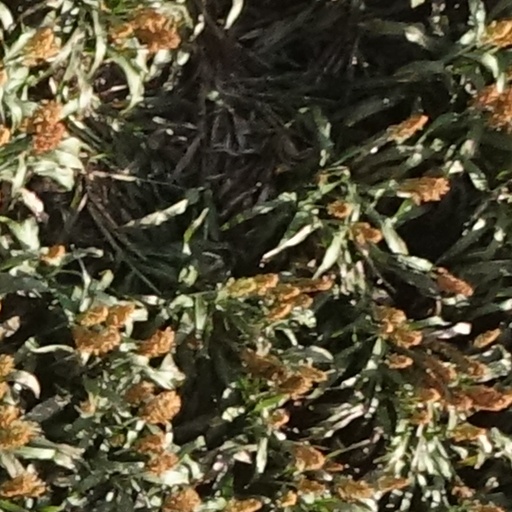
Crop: sorghum